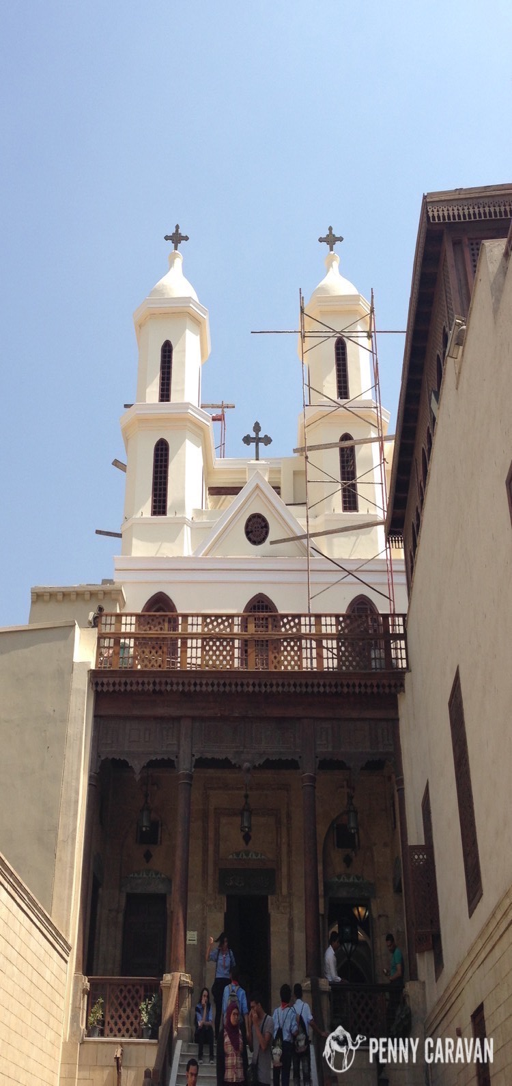
religious organisation is nicknamed tourist attraction because it is suspended over a passage of the era fortress below .